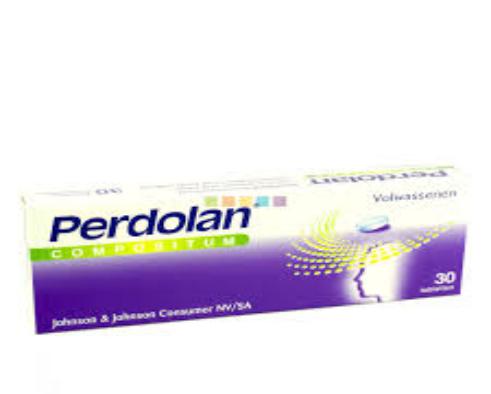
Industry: Medical